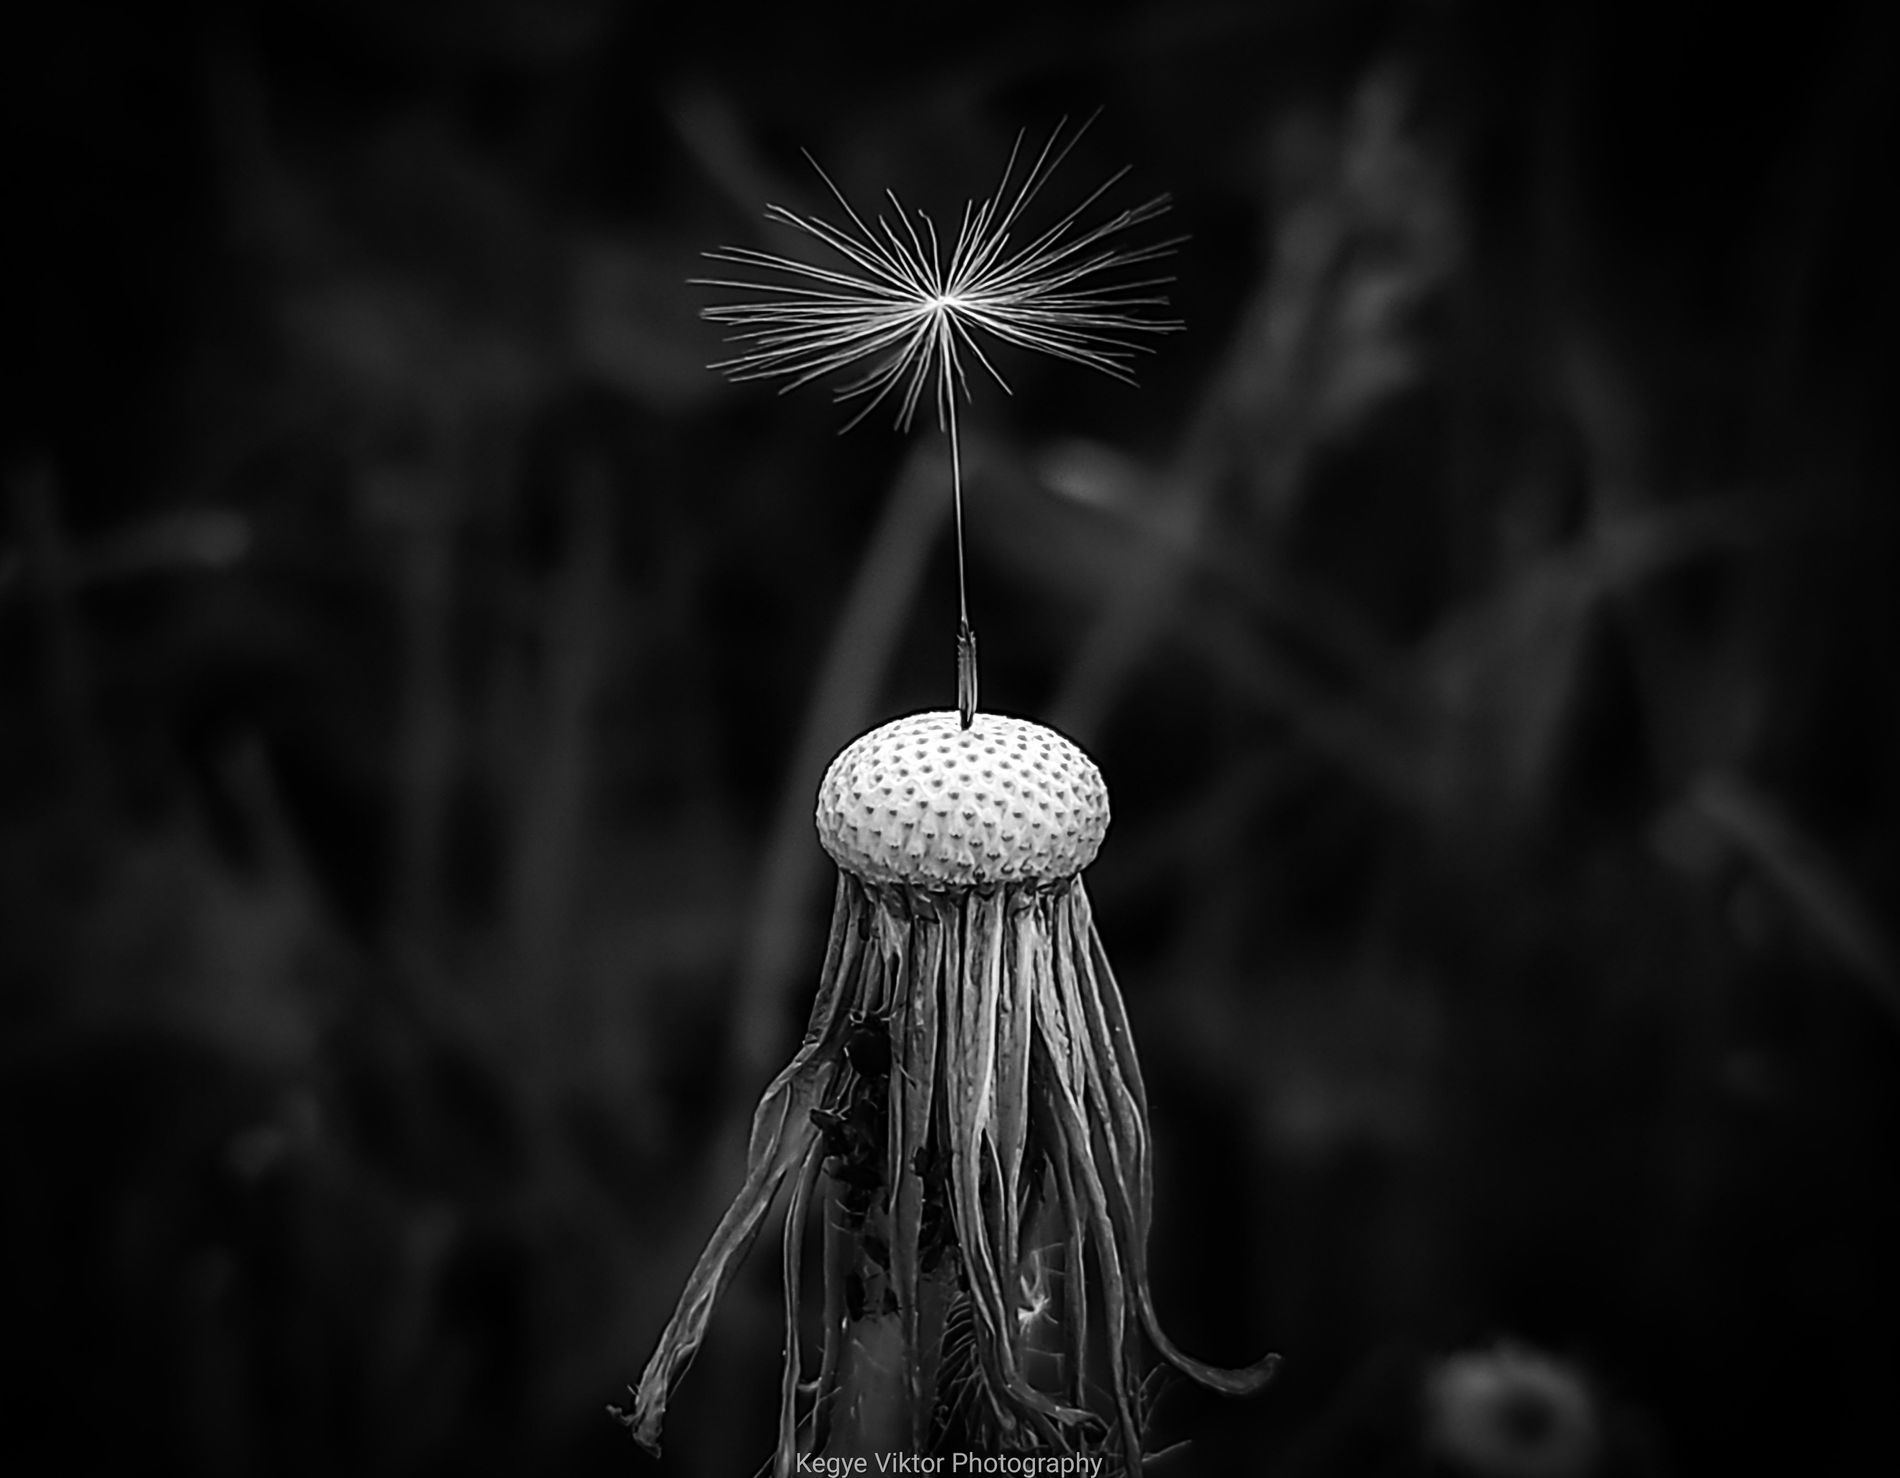
A dandelion
The image shows a close up shot taken to a dandelion with one seed left. The shot is showing every small detail of the dandelion and its seed with blurring the background.
The image shows a close up shot to a dandelion with one seed left on it. The main focus is the last seed of dandelion that is left alone evoking the feeling of solitude with black and white filter strengthen the idea. with the background blurred, it helps the viewer to focus on the main topic which is the dandelion seed.
Labels: Flower, Plant, Dandelion, Person, Pollen, background